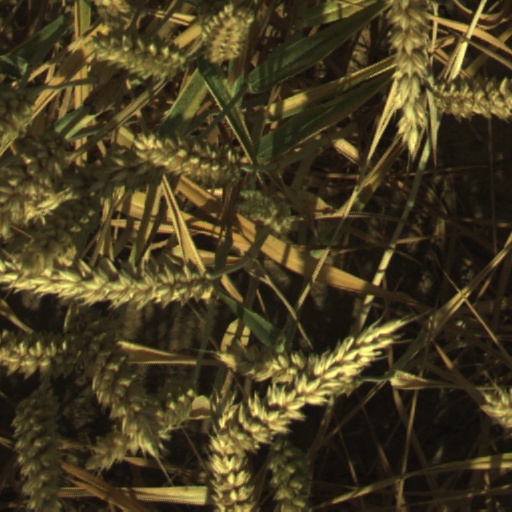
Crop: wheat